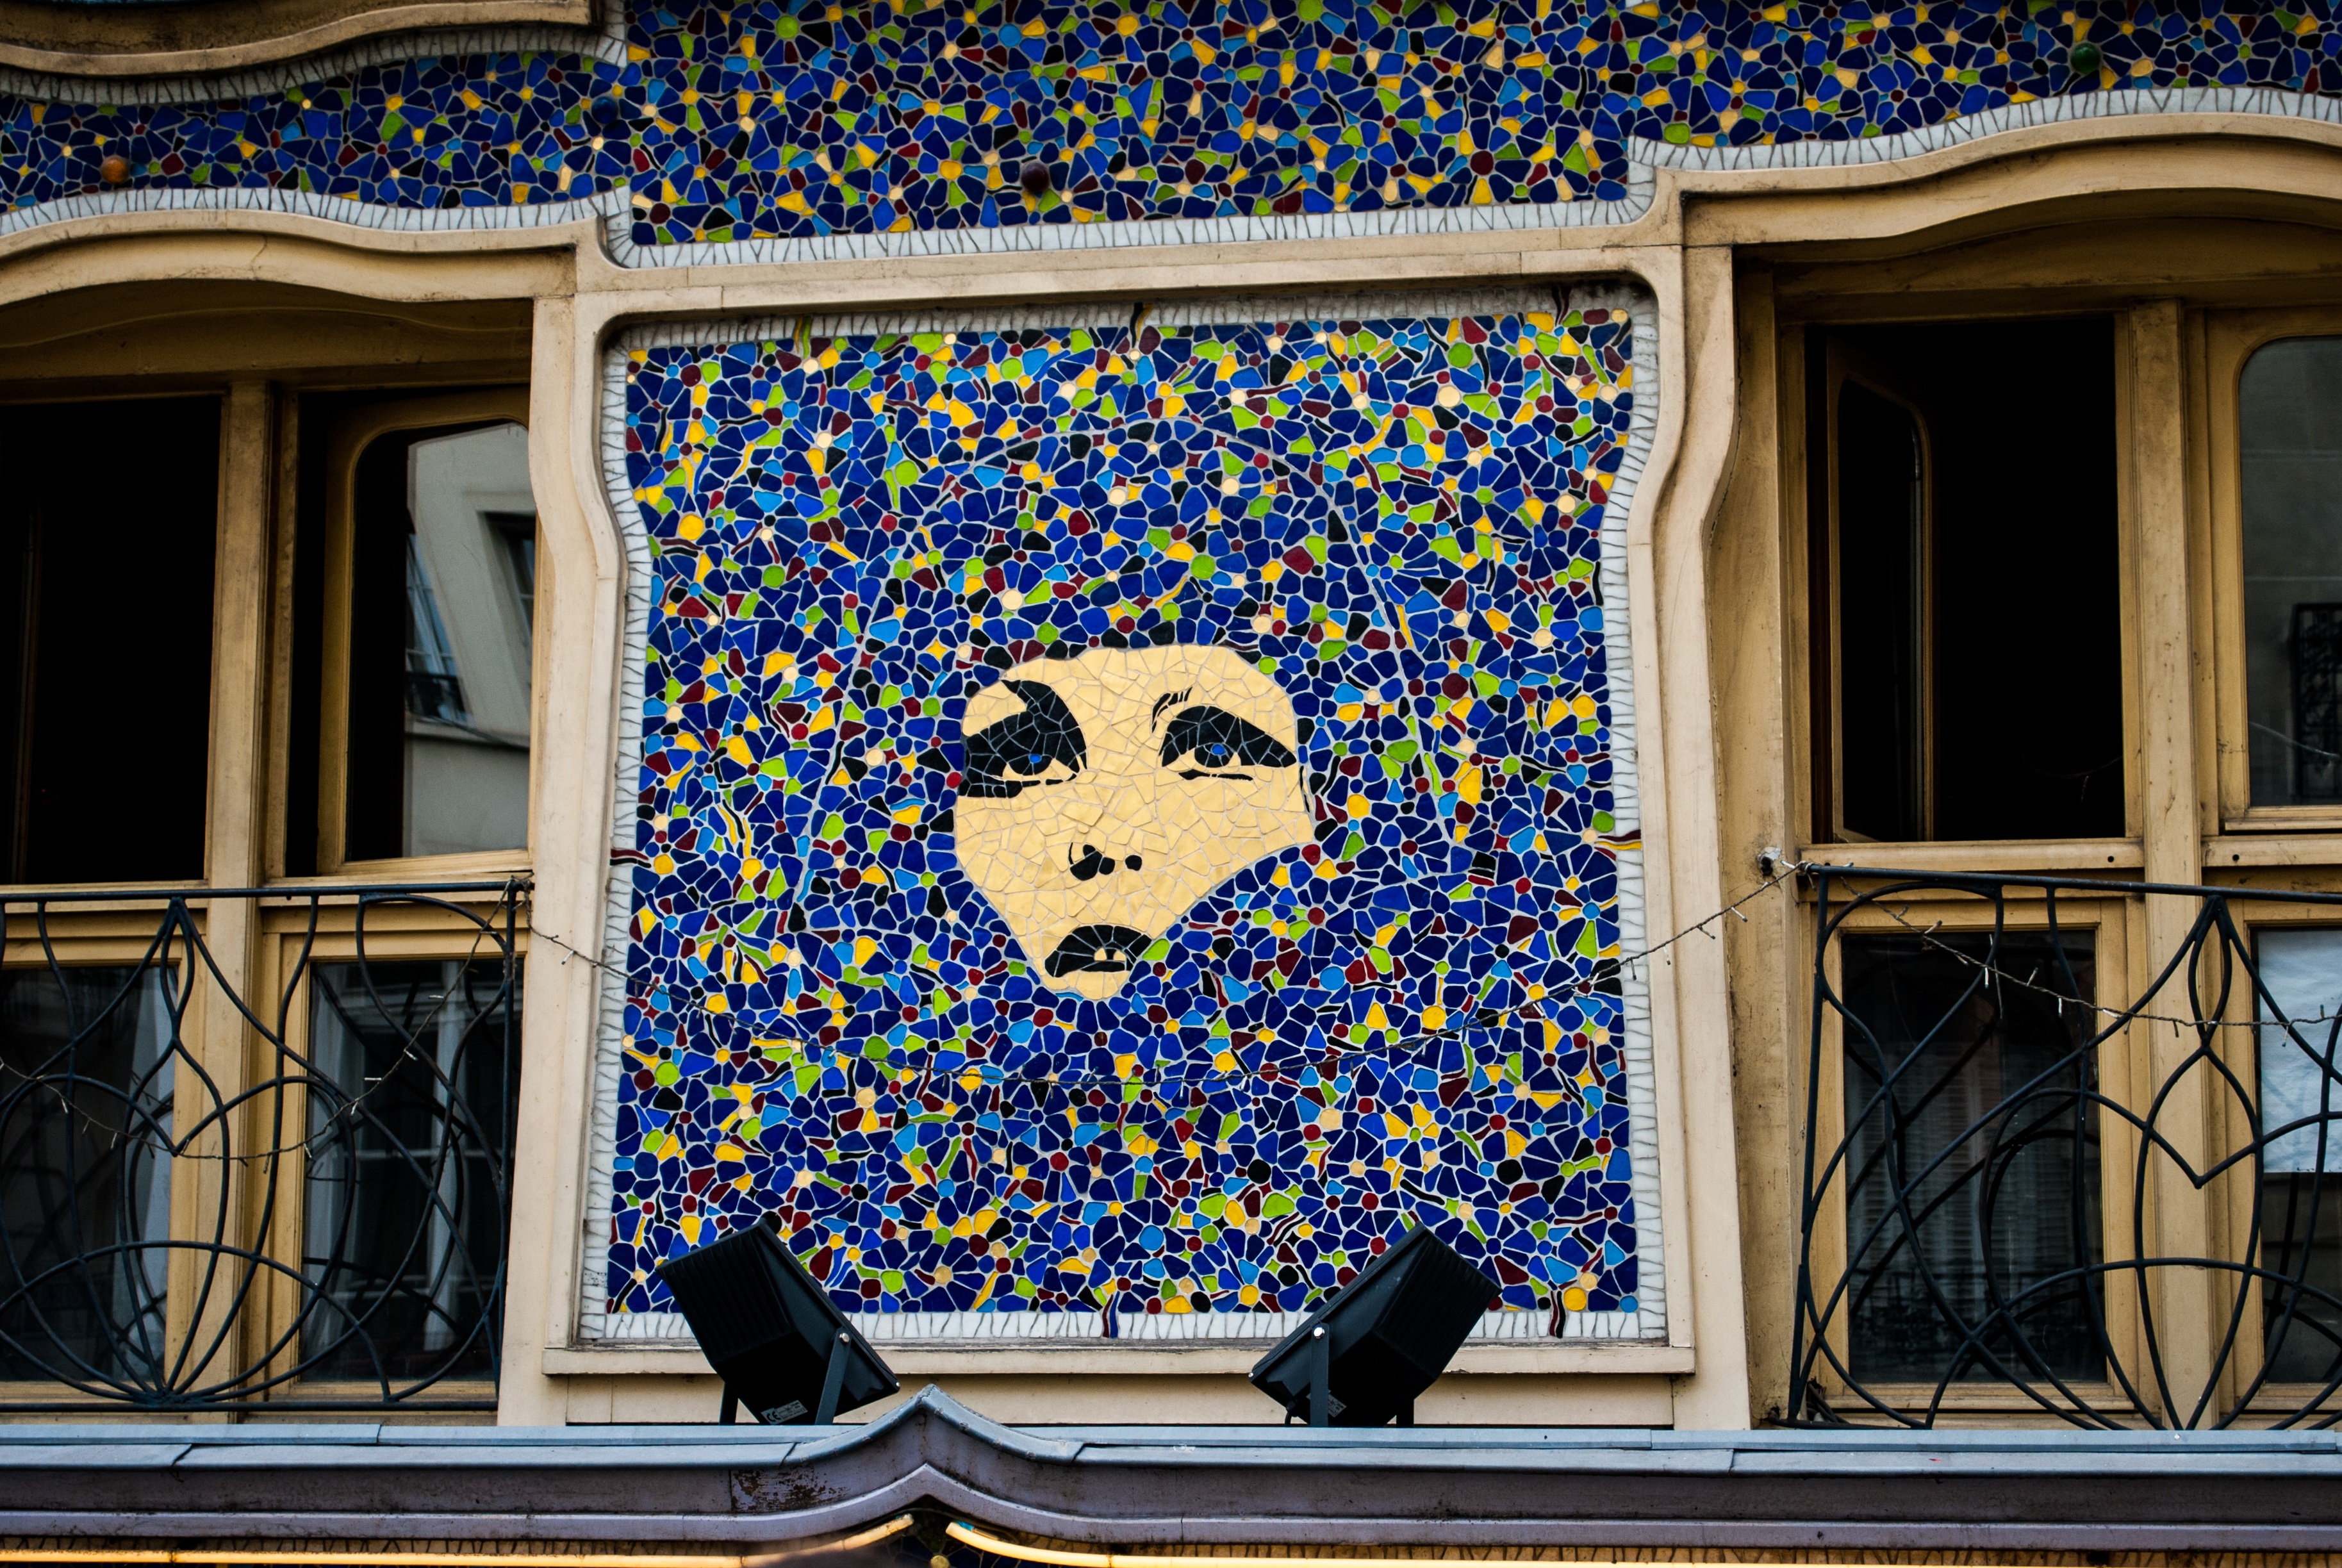
window, paris, wall, color, facade, art, windows, mural, mosaics